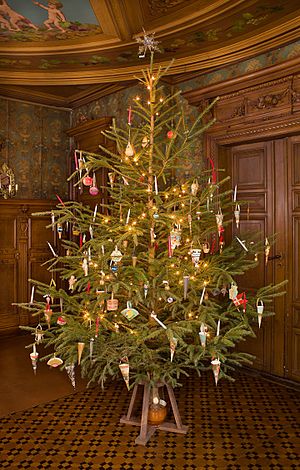
Julepynt
Dansk juletræ i Nationalmuseets klunkehjem med pynt fra begyndelsen af 1900-tallet.
Pyntet juletræ i Nationalmuseets Klunkehjem, december 2010. Juletræet står i spisestuen. Træet er pyntet med julepynt fra begyndelsen af 1900-tallet, som dels har tilhørt familien Christensen, Klunkehjemmets ejere, og dels suppleret med julepynt fra Nationalmuseets samling. Træet er pyntet af museumsassistent Esther Grølsted.
Julepynt er forskellige former for dekorationer, som benyttes i forbindelse med julen. Mange typer julepynt hænges på juletræet. Julepynt består ofte af figurer og emner, der forbindes med julen, f.eks. julenisser, grantræer, julehjerter, kræmmerhus og gaver. Julepynt kan være lavet af mange forskellige slags materialer. Noget julepynt er klippet ud af papir, noget består af træ- eller metalfigurer, og noget er lavet af naturmaterialer som gran og kogler.